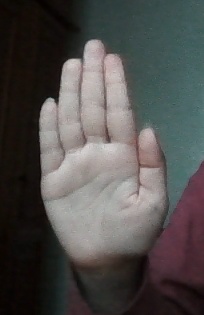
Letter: seen